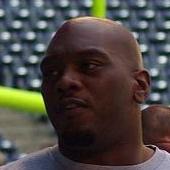
Age: 32